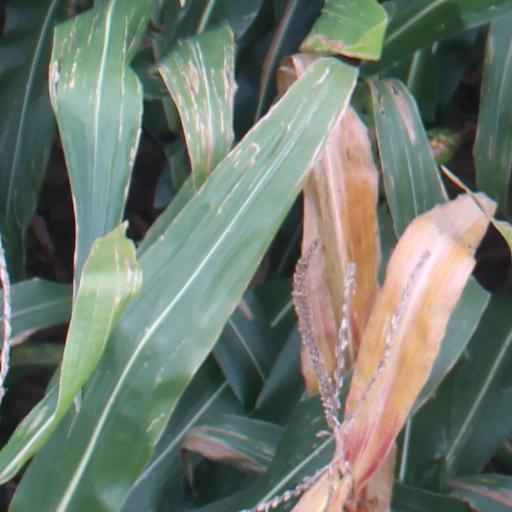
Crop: maize; corn